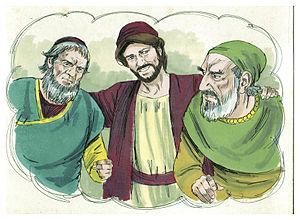
Illustration biblique du livre de la Timothée 2 chapitre 2 עברית: 2 האיור המקראי של change me! פרק हिन्दी: {{{hi}}} अध्याय change me! की पुस्तक की बाइबिल चित्रण Bahasa Indonesia: Ilustrasi Alkitab dari Surat 2 Timotius pasal 2 Italiano: Illustrazione biblica del libro della change me! Capitolo 2 日本語: change me!2章の本の聖書の実例 Jawa: Ilustrasi Alkitab saking Layang II Timotius pasal 2 한국어: change me! 2 장 장부의 성경 그림 Bahasa Melayu: Ilustrasi Alkitab dari Surat 2 Timotius pasal 2